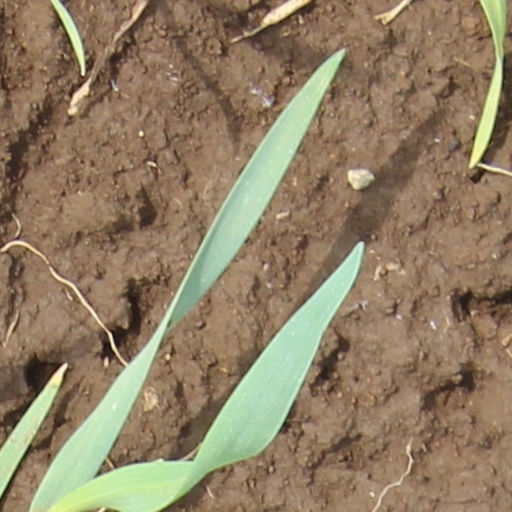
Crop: wheat